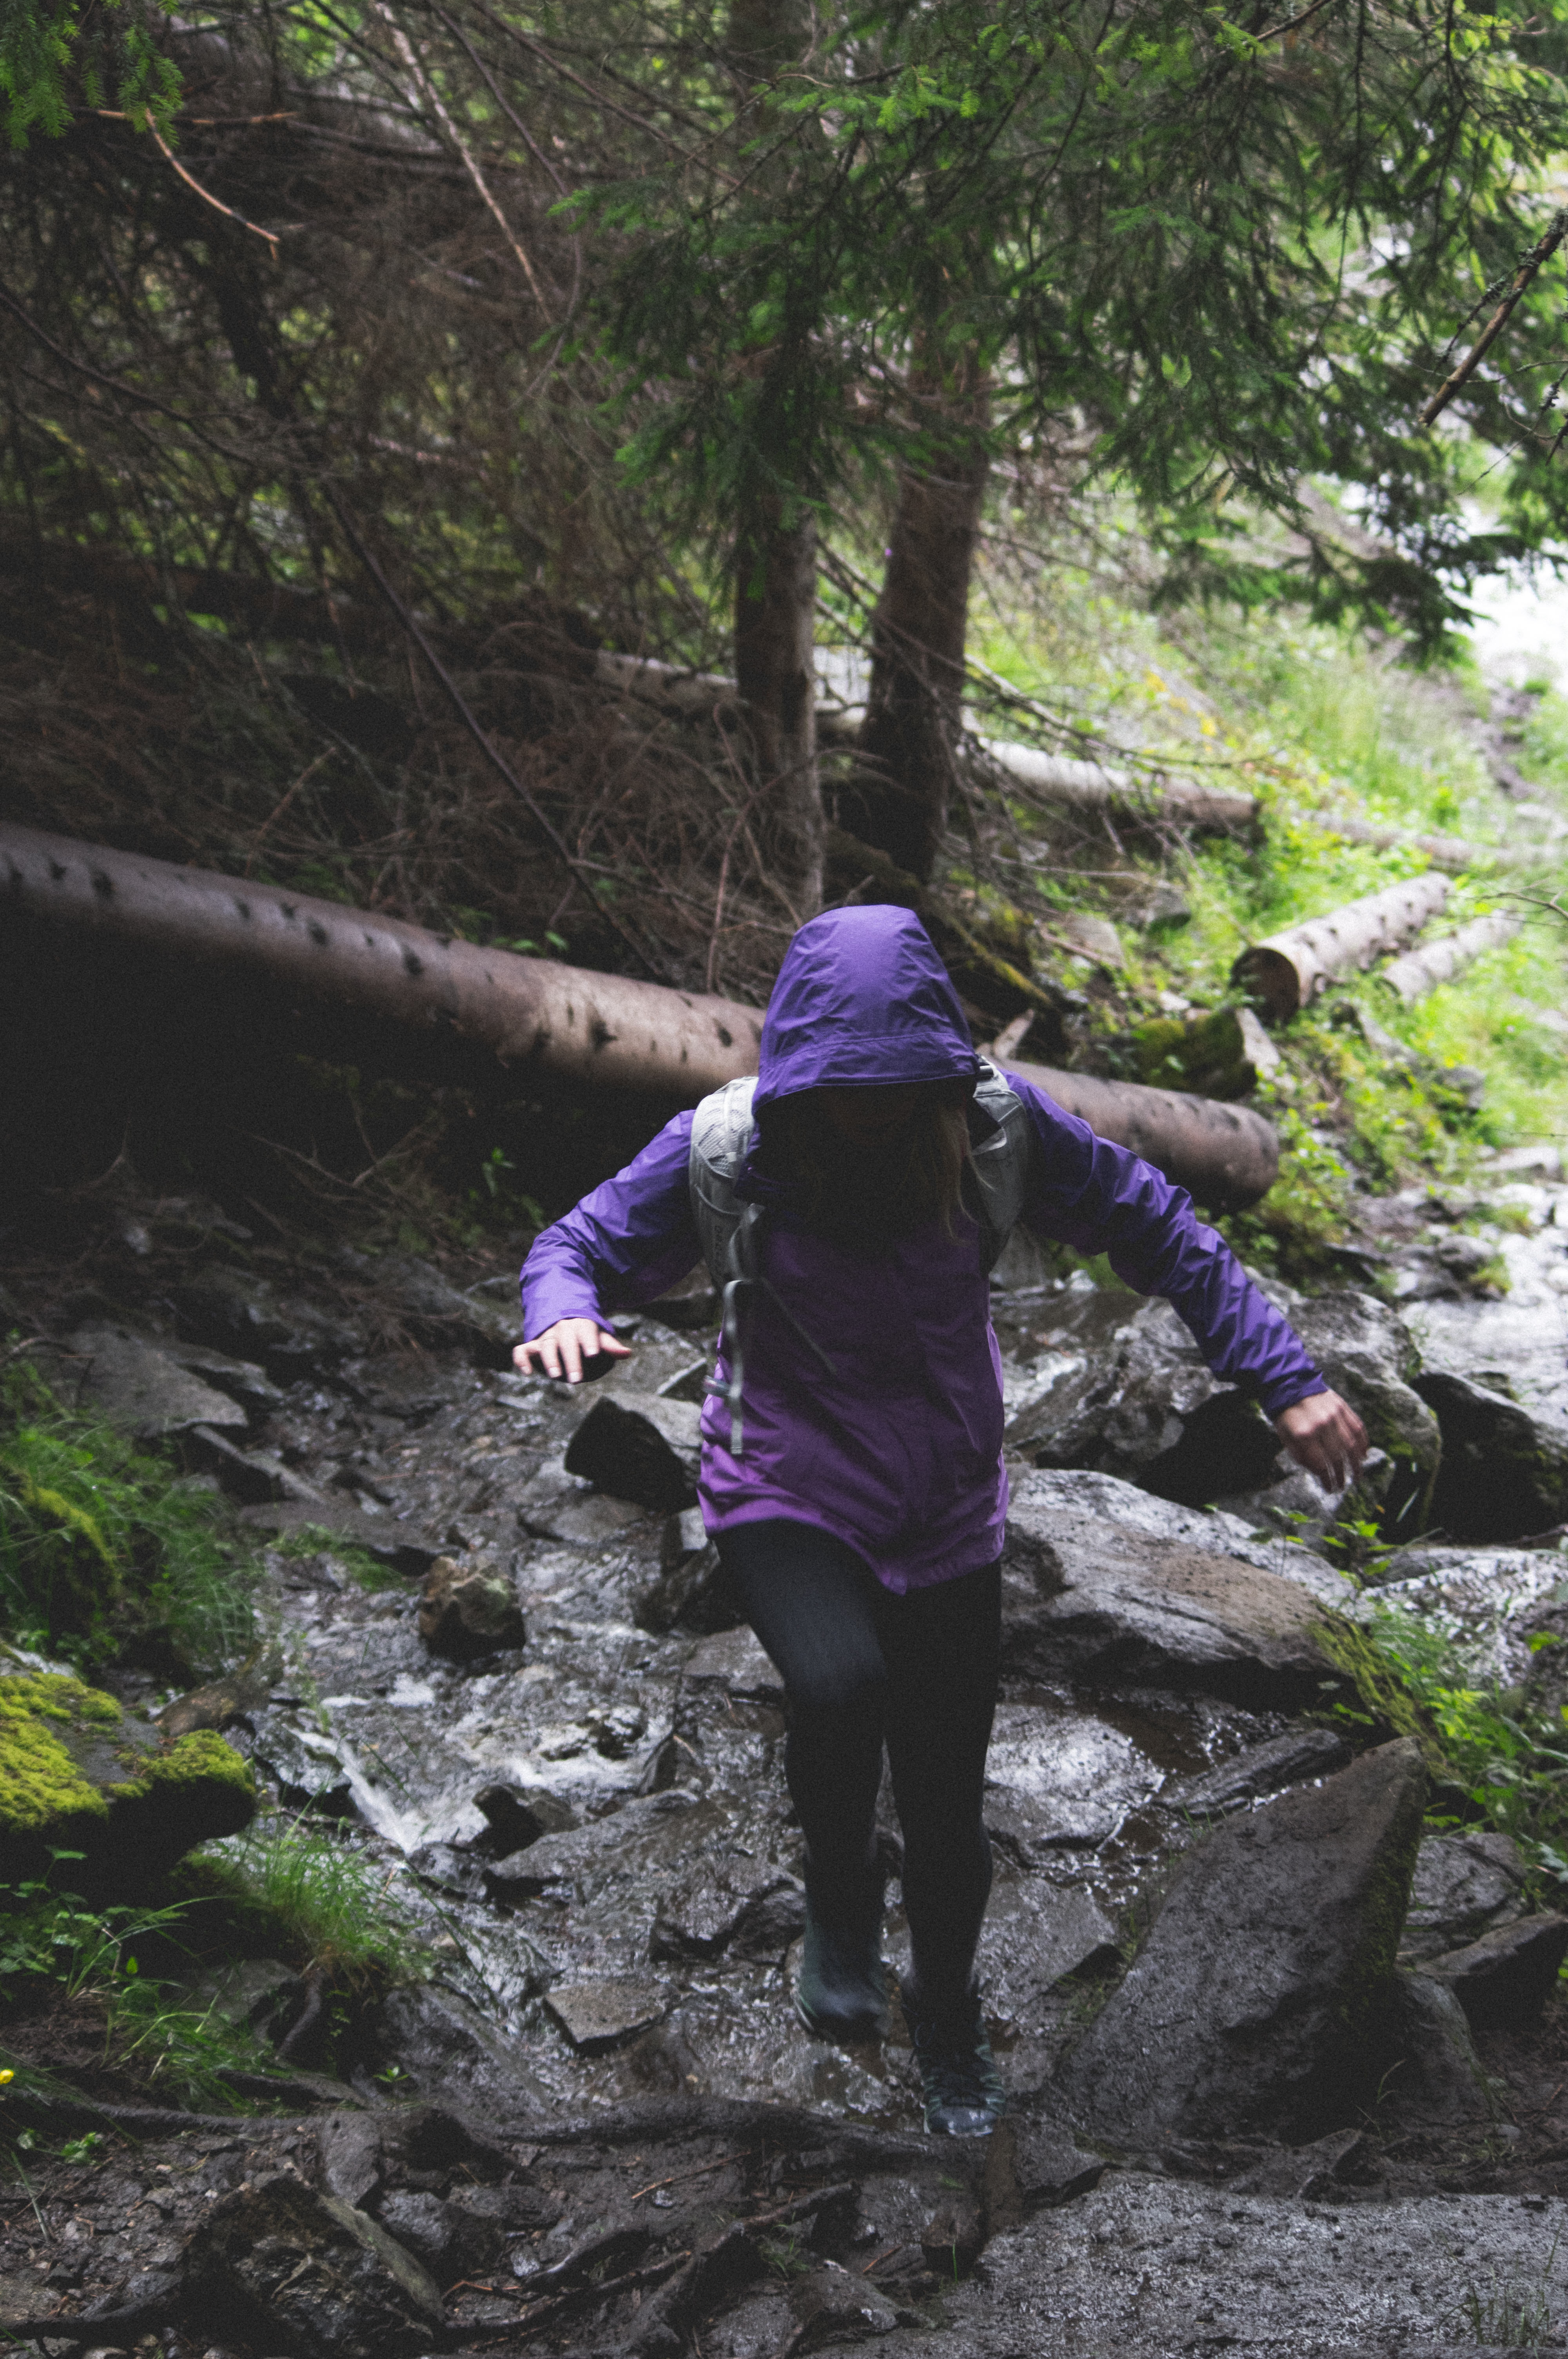
landscape, water, rock, wilderness, walking, girl, hiking, trail, adventure, river, recreation, stream, hike, trees, rocks, outdoors, sports, logs, backpacking, woodland, outdoor recreation